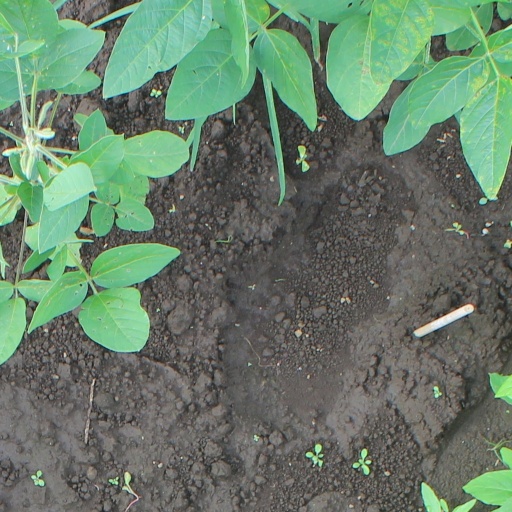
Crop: soybean